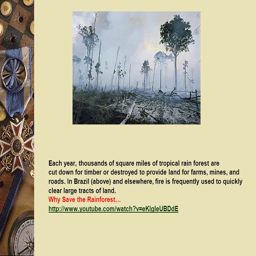
each year , thousands of square miles of tropical rain forest are